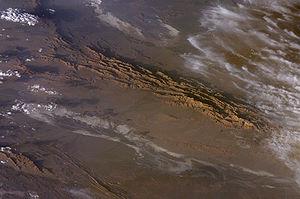
Cet article dresse une liste d'ergs dans le monde.